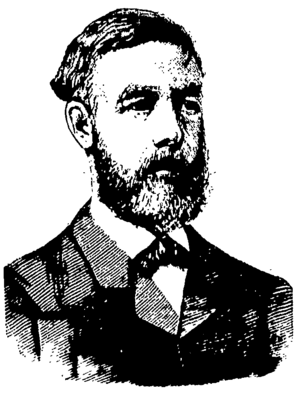
Ole Bachke
Ole Andreas Bachke var en norsk jurist og politiker.